Alderwood School

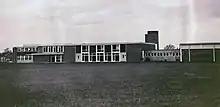
Heron Wood County Secondary School for Boys c1970

The secondary department of the school started life as Heron Wood County Secondary School for Boys in 1963. In 1987, with the closure of the nearby Manor Park Girls' School, it became coeducational and was renamed The Connaught School.